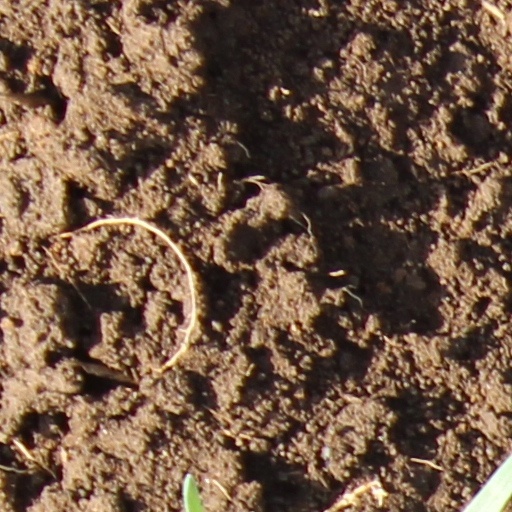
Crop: wheat